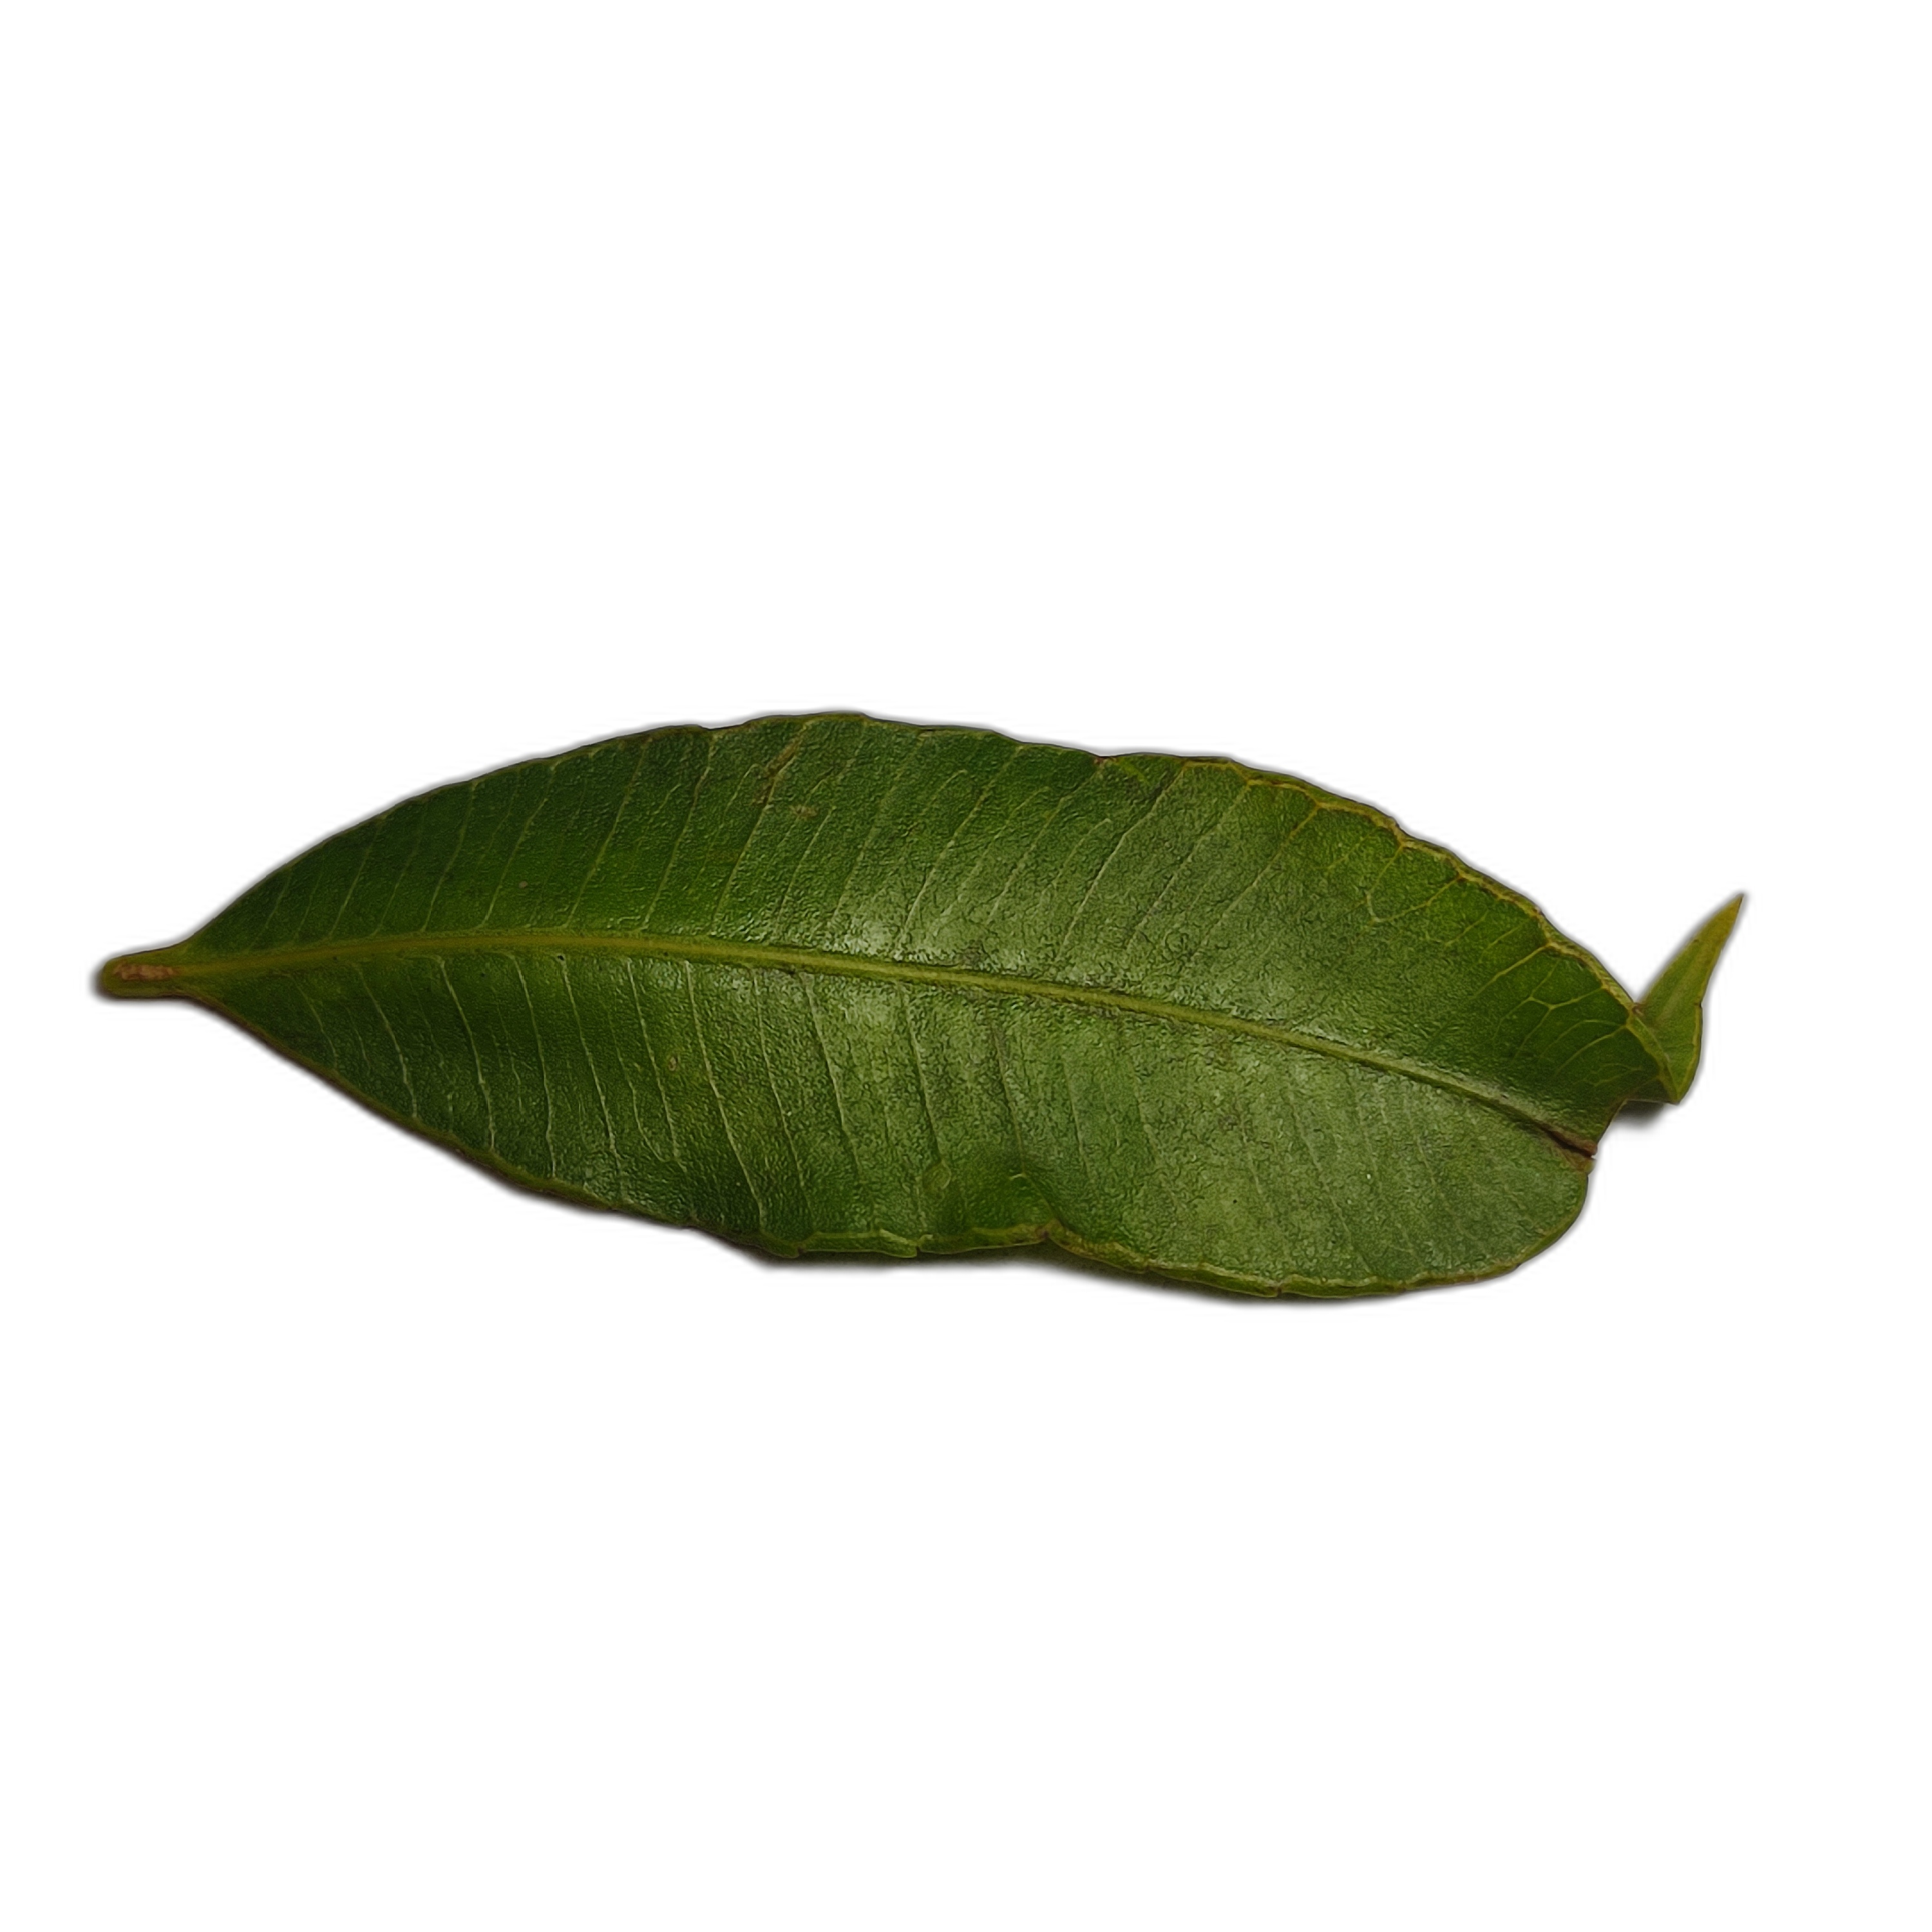
Label: healthy